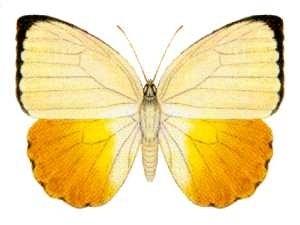
Catopsilia scylla est un insecte lépidoptère de la famille des Pieridae, de la sous-famille des Coliadinae et du genre Catopsilia.